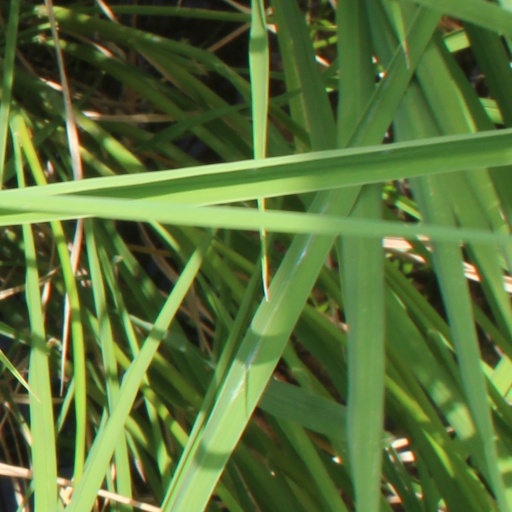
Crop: rice